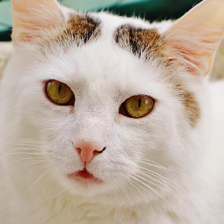
Label: animals